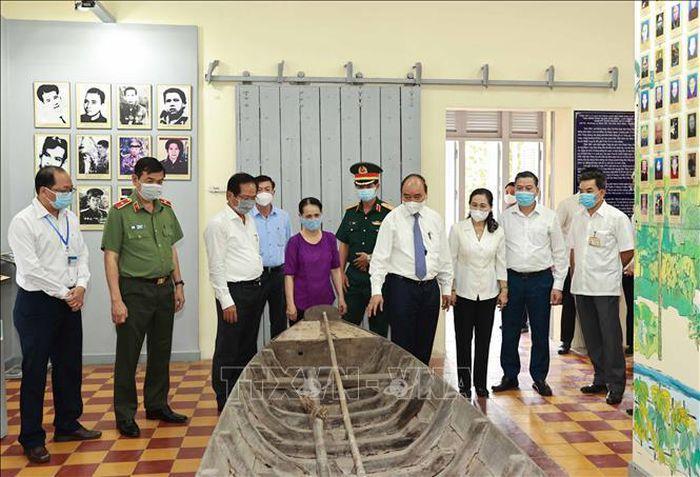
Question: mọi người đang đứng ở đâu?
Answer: đang đứng trong một bảo tàng lịch sử